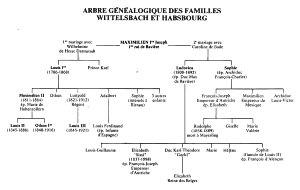
Louis II de Bavière, né Louis Othon Frédéric Guillaume de Wittelsbach le 25 août 1845 à Munich et mort le 13 juin 1886 dans le lac de Starnberg, est le quatrième roi de Bavière, régnant de 1864 à 1886. Ses autres titres sont comte palatin, duc en Bavière, de Franconie et de Souabe.